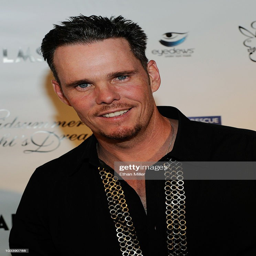
actor arrives at party as he celebrates his birthday .